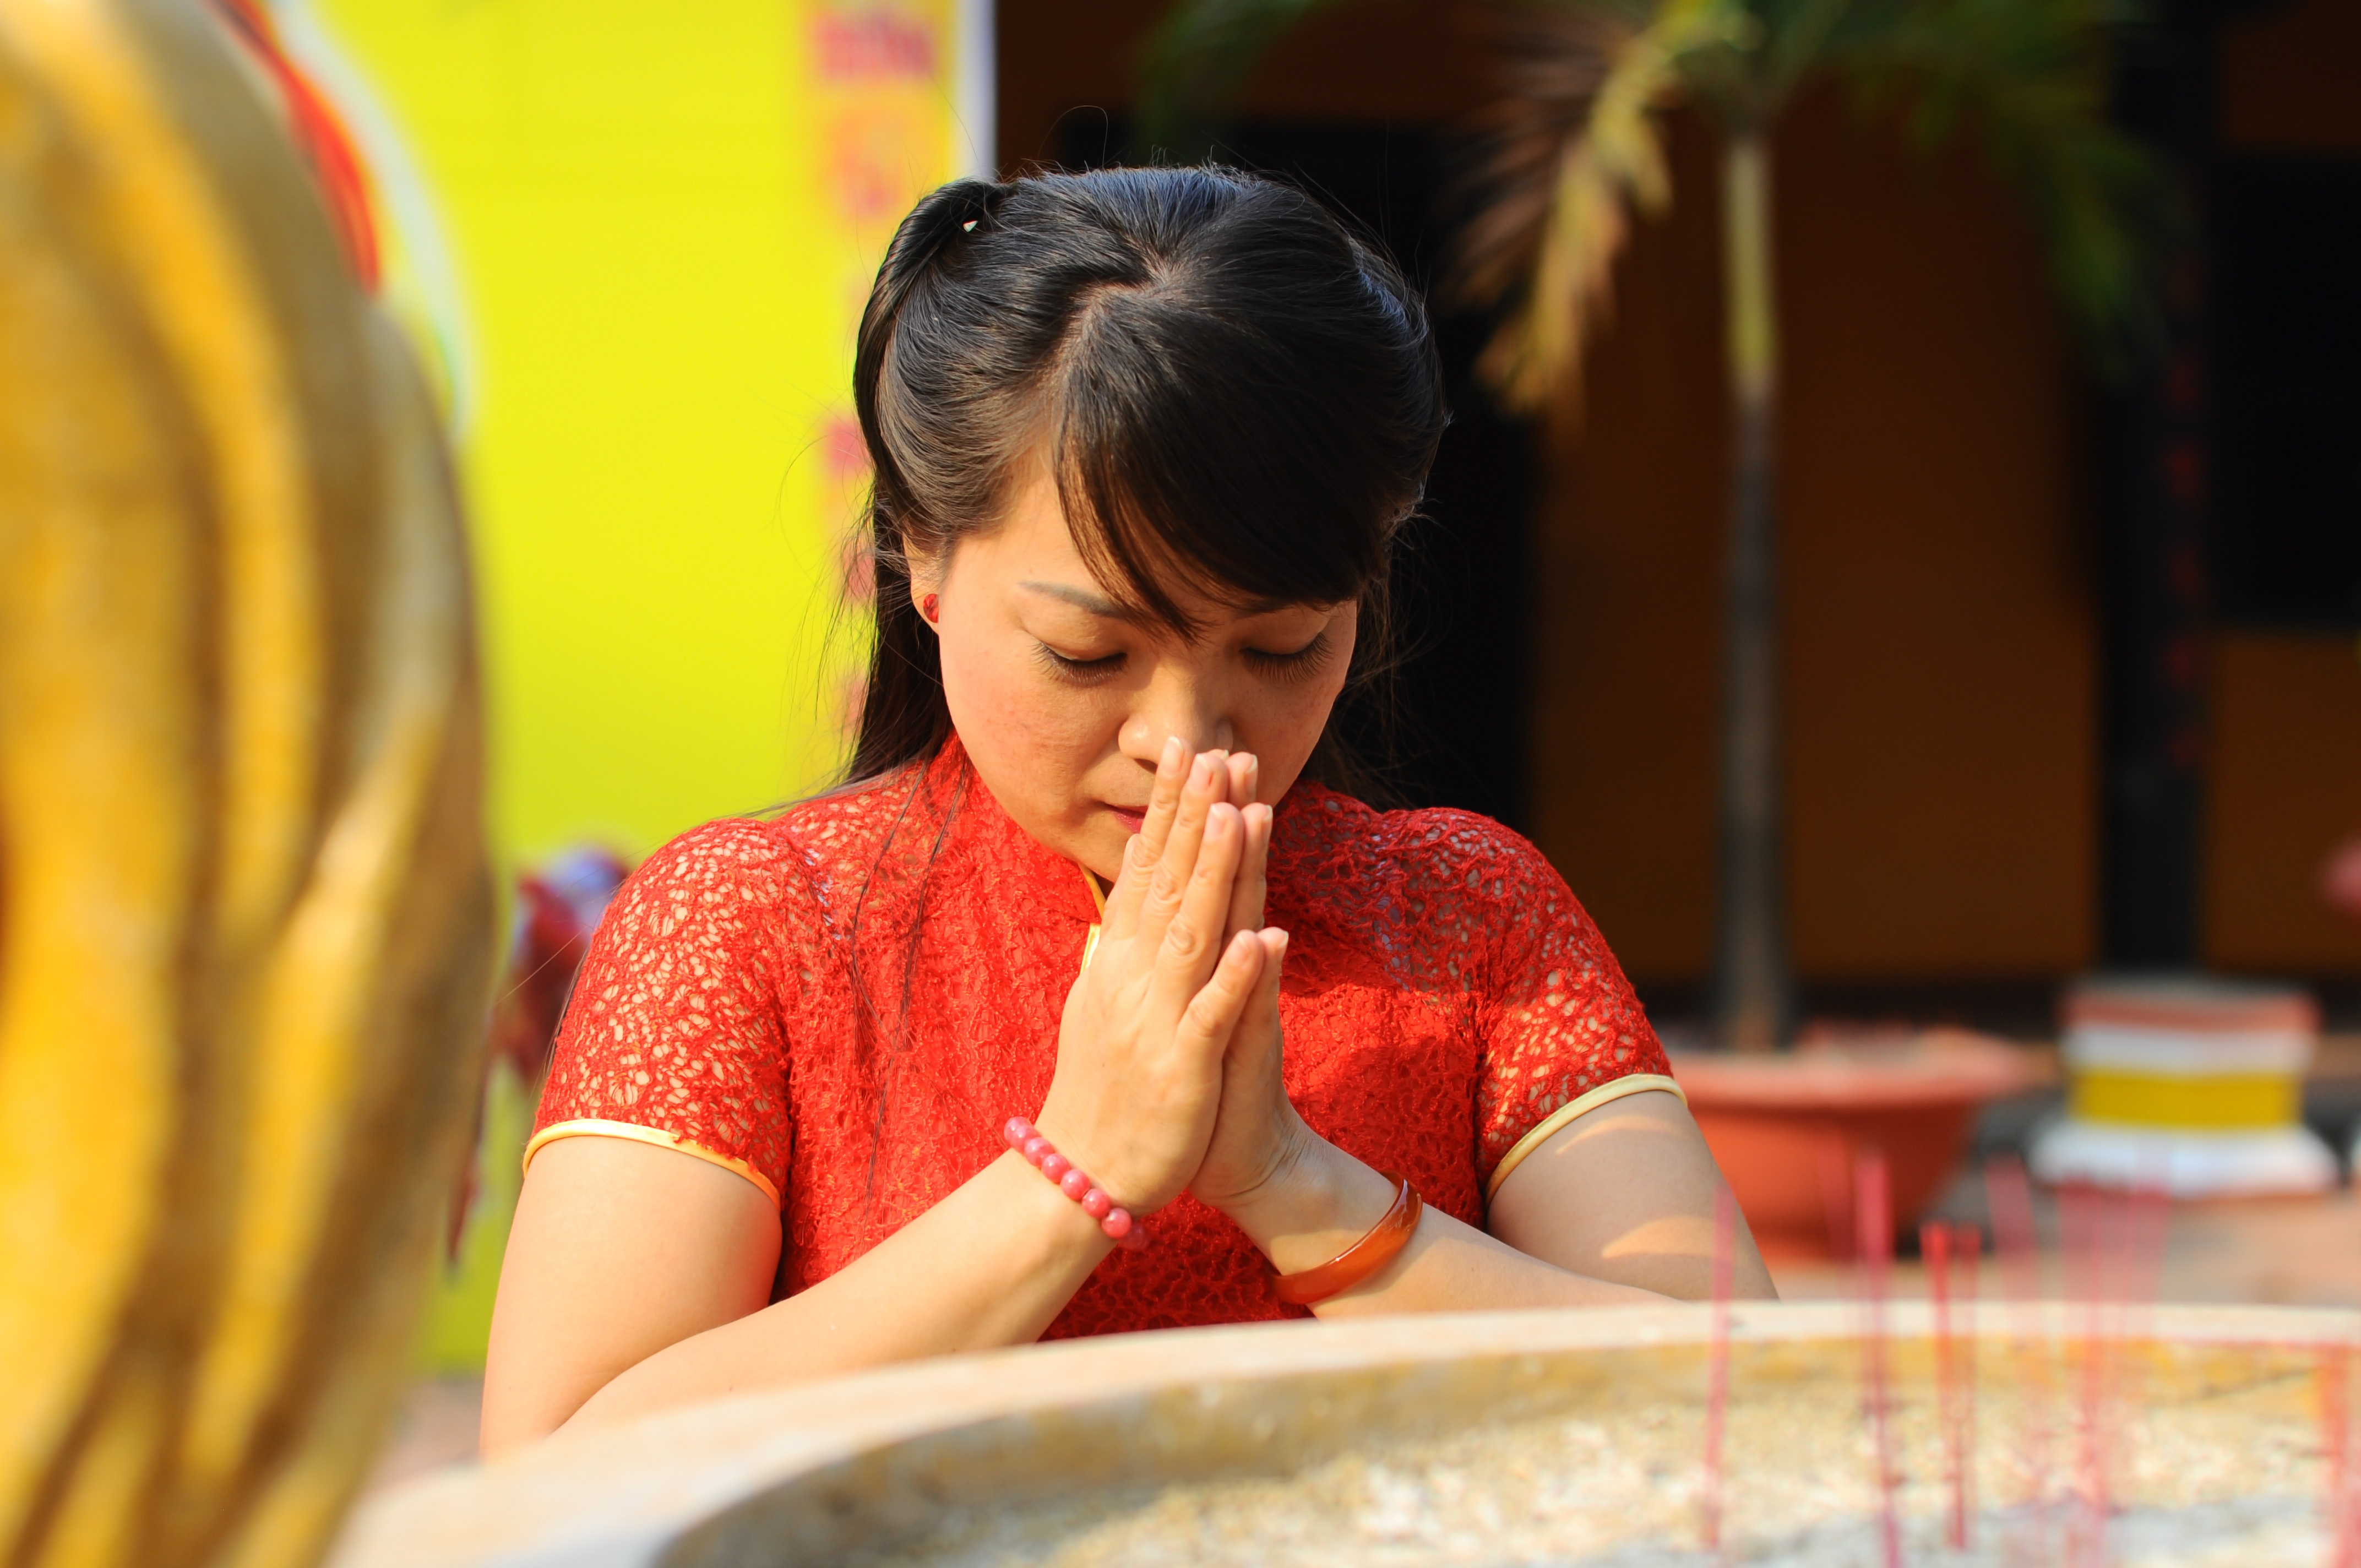
person, people, girl, play, flower, young, child, shirt, laugh, white shirt, sunny, eating, toddler, vietnam, emotion, long coat